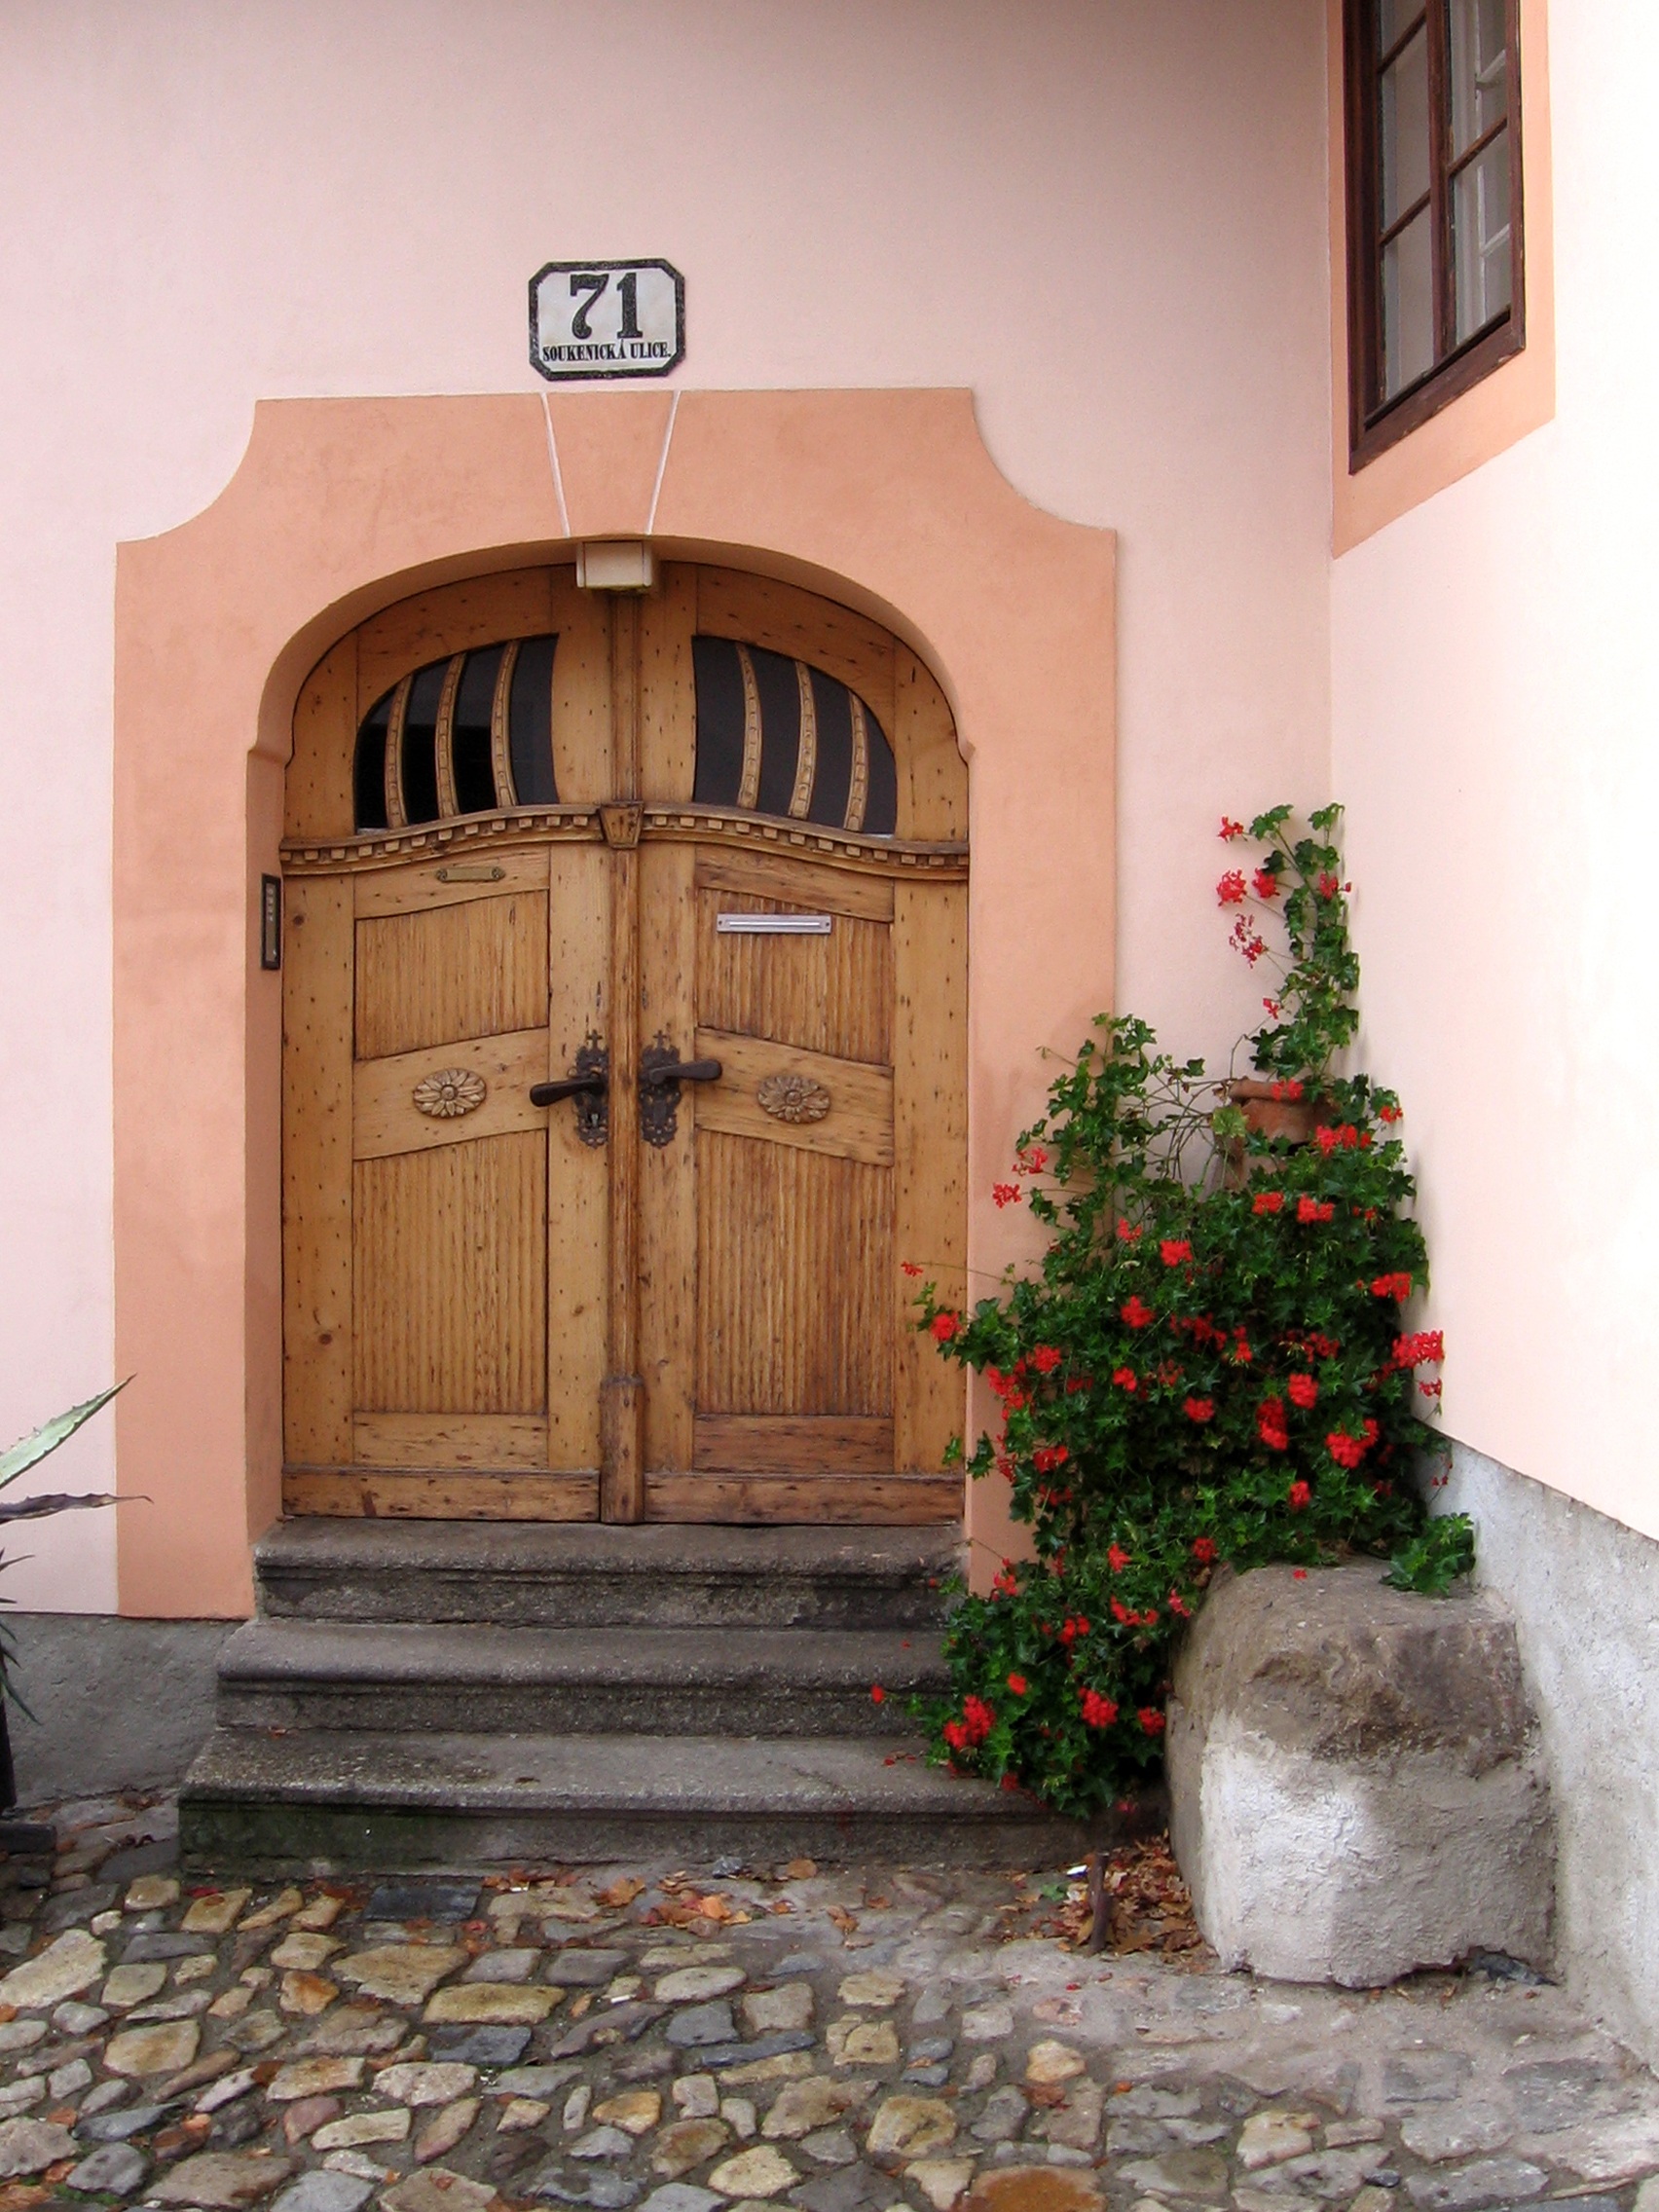
wood, window, old, home, wall, arch, cottage, castle, facade, property, gate, door, goal, front door, doors, estate, input, house entrance, old door, hacienda